Thermes de Saint Gervais Mont-Blanc

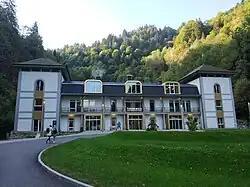

In 1997, the council sold all its company shares to Laboratoires Rivadis while retaining ownership of the building and premises.